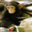
Label: chimpanzee